Caves of Fear

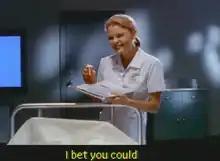
Gameplay screenshot.

"Caves of Fear" is an interactive movie game demo that uses full motion video (FMV) to present the story and gameplay, similar to Digital Pictures' "Sewer Shark" and Netflix's "", where players are instructed by the in-game text messages or a subliminal voice heard on the background to make CIA agent Jack Armstrong perform a choice under quick time events by pressing the A button on the controller, which can alter the course of the narrative and create a branching storyline, leading to different outcomes on each playthrough such as having the main character killed by World White Order agents. Due to its use of the GameFilm technology, scenes play and alter between each other without visible pausing, streamlining the experience and giving them a smooth narrative flow as a result, unlike most FMV titles released at the time. After reaching the end, players are ranked depending on their decisions and scoring is also based upon their actions.